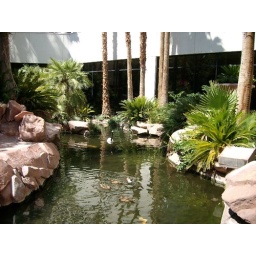
Way in the back is the black headed swan